Company rule in Rhodesia

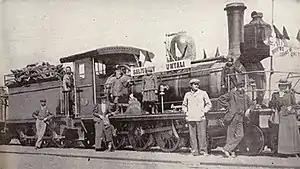
The railroad from Salisbury to Umtali—ultimately bound for Beira on the Mozambican coast—opened in 1899.

Chief among the endeavours pursued by the Company during its early years were the construction of railroads and telegraph wires across the territory it governed. These respective arteries of transport and communication, vital both for the successful development of the new country and for the realisation of Rhodes's Cape to Cairo dream, were laid across the previously bare Rhodesian landscape with great speed. Strategically planned, the railways were not intended or expected to turn a profit during their early years; their construction was largely subsidised by the Company. The telegraph line from Mafeking in South Africa reached Salisbury—one third of the way from Cape Town to Cairo—in February 1892. Just under six years later, in December 1897, the Bechuanaland railway from Vryburg reached Bulawayo, making it possible to travel between the Cape and Rhodesia by train.